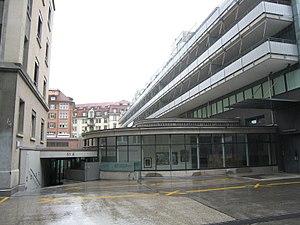
L'Office fédéral de la protection de la population est un office fédéral suisse, chargé de la protection de la population. Il dépend du Département fédéral de la défense, de la protection de la population et des sports et se situe à Berne.